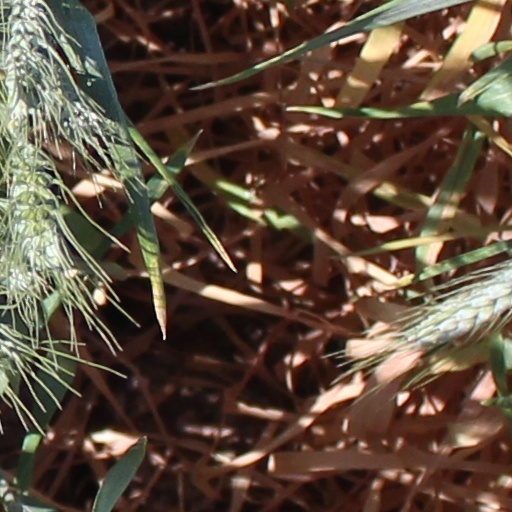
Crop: wheat